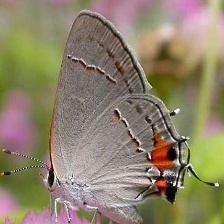
Species: GREY HAIRSTREAK
Butterfly family (ImageNet category): lycaenid_butterfly